History of rail transport in Mauritania

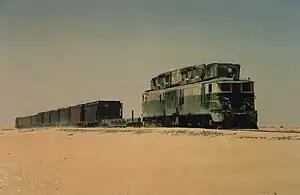
SNIM Class CC 01-21 locomotive on the Mauritania Railway with a track maintenance train, 1994.

The history of rail transport in Mauritania began in 1940, with the commencement of preparatory work for the construction of the Mauritania Railway, a single track, standard gauge line connecting a then proposed iron mine in Zouerate with the port of Nouadhibou, via Fderik and Choum. Construction of the line began in 1961 and was completed in 1963.